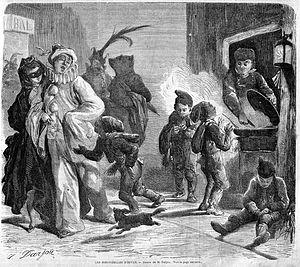
Les Hirondelles d'hiver est un roman de Jean-Luc Michaux paru en 1999.